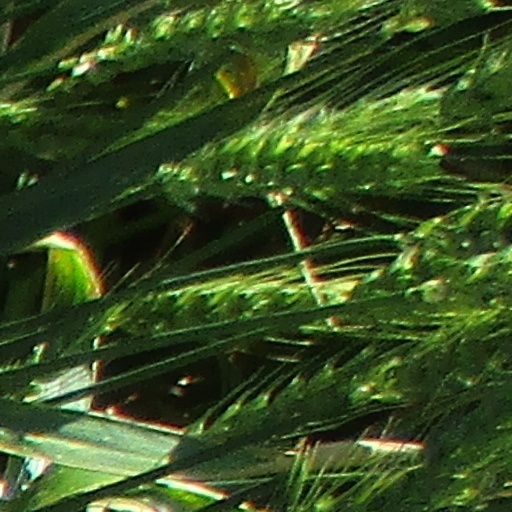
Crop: wheat